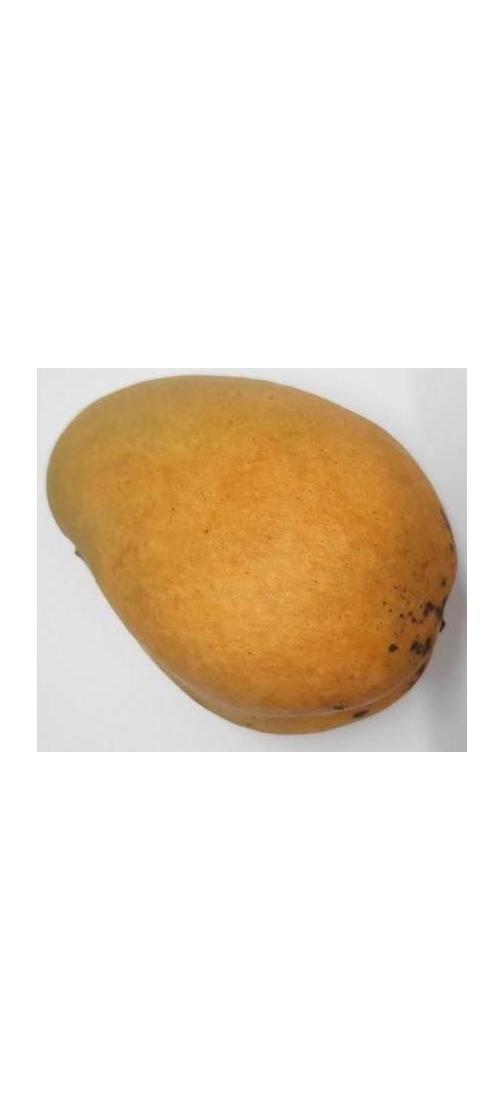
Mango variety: Bari-11